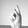
ASL letter: K